St Abbs

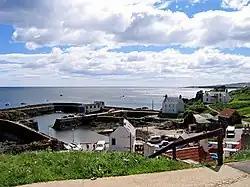
St Abbs harbour as seen from the coastal path.

St Abbs is a small fishing village on the southeastern coast of Scotland, within the Coldingham parish of Scottish Borders.